Tipu Sultan

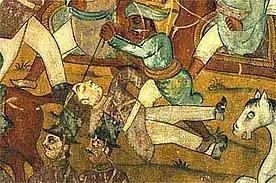
Mural of the Battle of Pollilur on the walls of Tipu's summer palace, painted to celebrate his triumph over the British

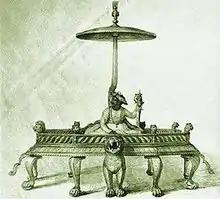
Tipu Sultan seated on his throne (1800), by Anna Tonelli

In 1779, the British captured the French-controlled port of Mahé which Tipu had placed under his protection, providing some troops for its defence. In response, Hyder launched an invasion of the Carnatic, with the aim of driving the British out of Madras. During this campaign in September 1780, Tipu Sultan was dispatched by Hyder Ali with 10,000 men and 18 guns to intercept Colonel William Baillie who was on his way to join Sir Hector Munro. In the Battle of Pollilur, Tipu defeated Baillie. Out of 360 Europeans, about 200 were captured alive, and the sepoys, who were about 3800 men, suffered very high casualties. Munro was moving south with a separate force to join Baillie, but on hearing the news of the defeat he retreated to Madras, abandoning his artillery in a water tank at Kanchipuram.